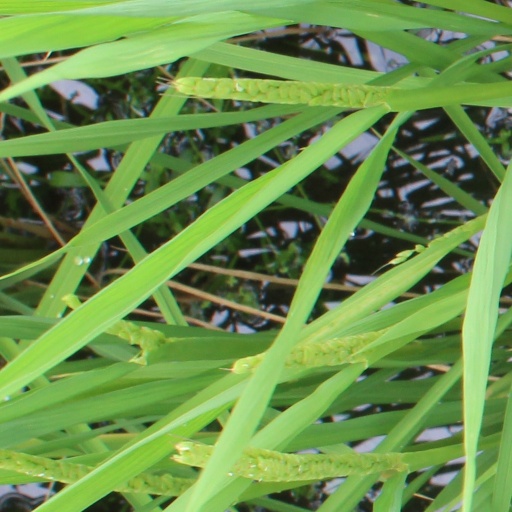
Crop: rice